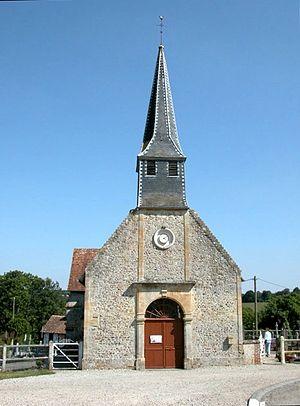
Façade de l'église de Saint-Georges-en-Auge (Calvados, France).
Saint-Georges-en-Auge est une ancienne commune française, située dans le département du Calvados en région Normandie, devenue le 1ᵉʳ janvier 2017 une commune déléguée au sein de la commune nouvelle de Saint-Pierre-en-Auge.